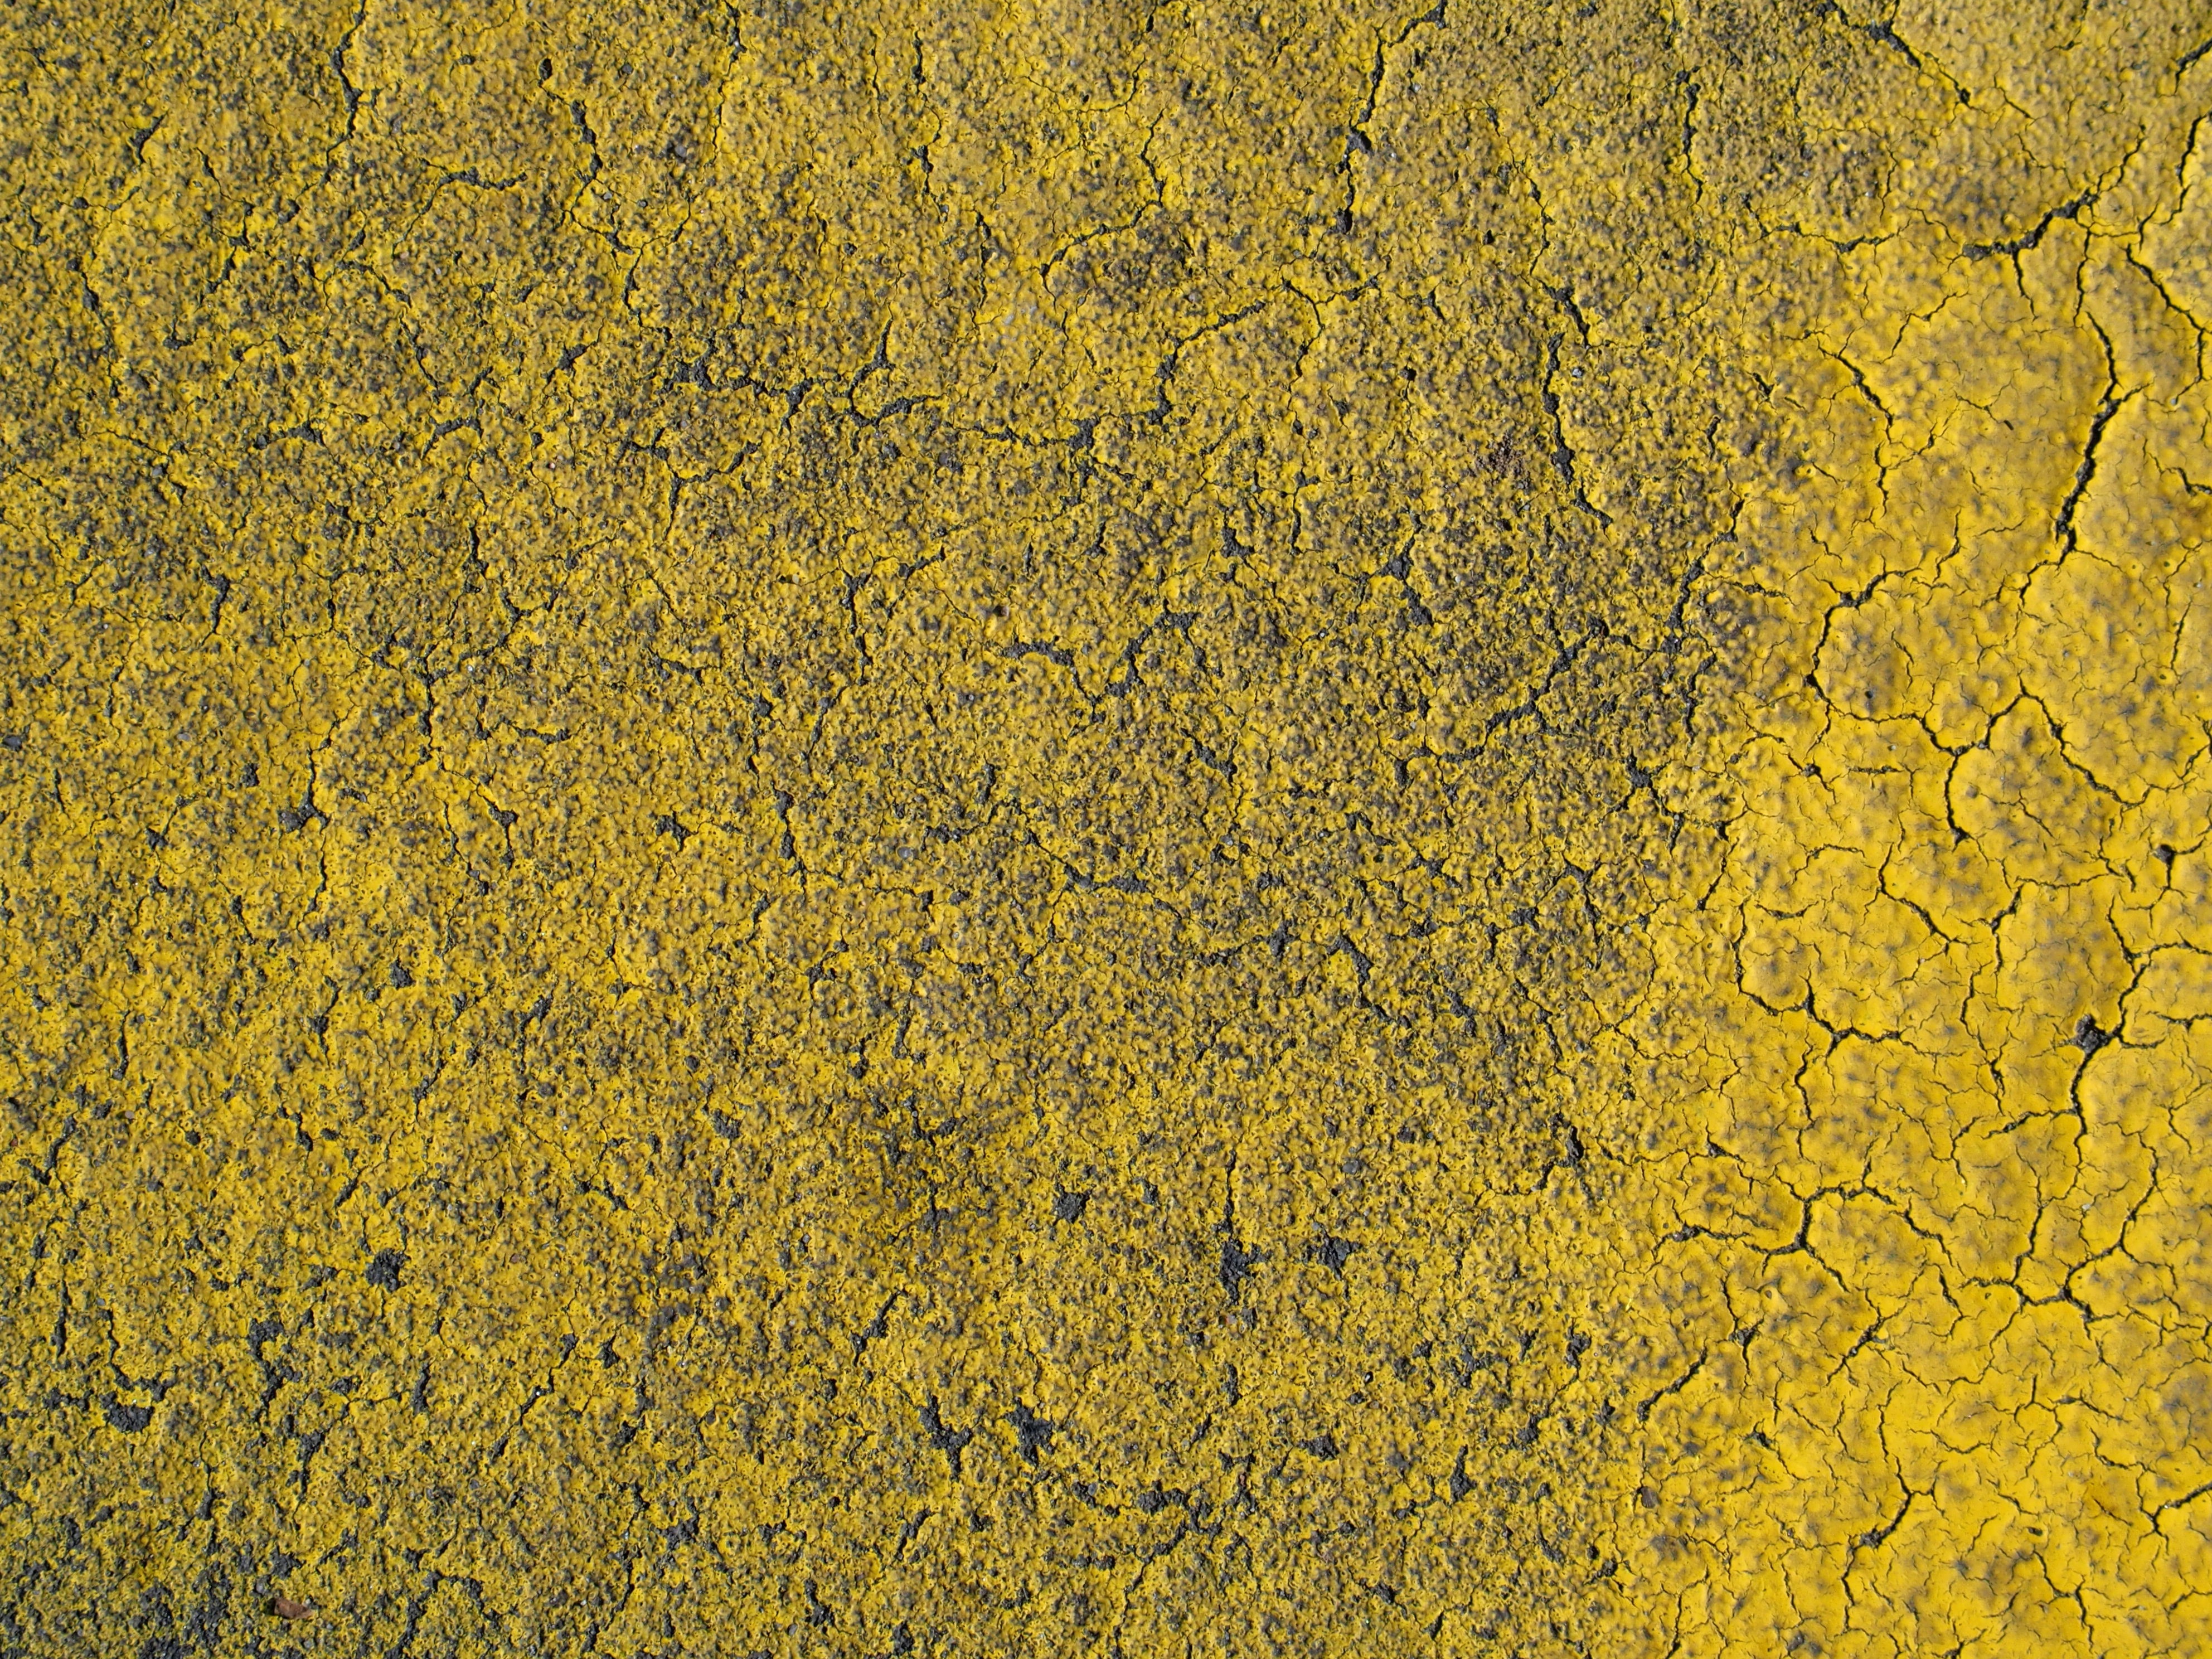
plant, field, sunlight, texture, leaf, flower, asphalt, soil, grunge, yellow, concrete, background, flowering plant, grass family, land plant